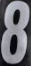
Number: 8